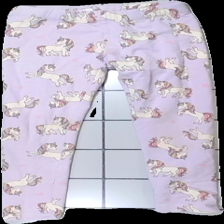
View: front
Type: Trousers
Category: Children
Brand: Lindex
Colors: Purple, White, Pink, Multicolor
Material: 100% cotton
Pattern: Animal print
Cut: Regular
Size: 134
Season: All
Damage location: top center
Damage 2 location: middle left
Damage 3 location: bottom right
Price range: <50
Recommended usage: Export
Description: lila byxor med enhörningar på, mycket nopprig